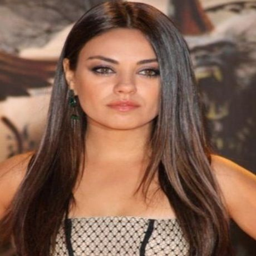
her hair is so shiny and smooth .